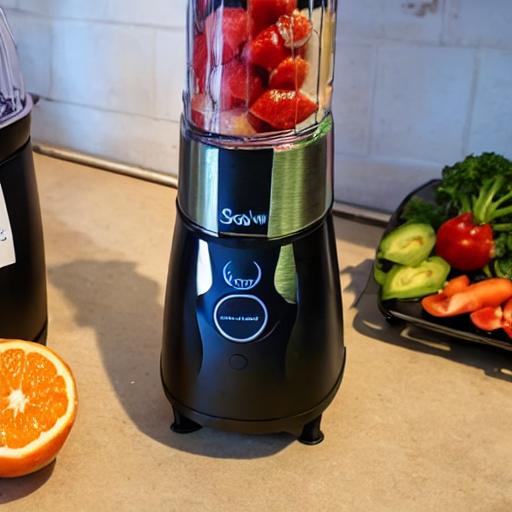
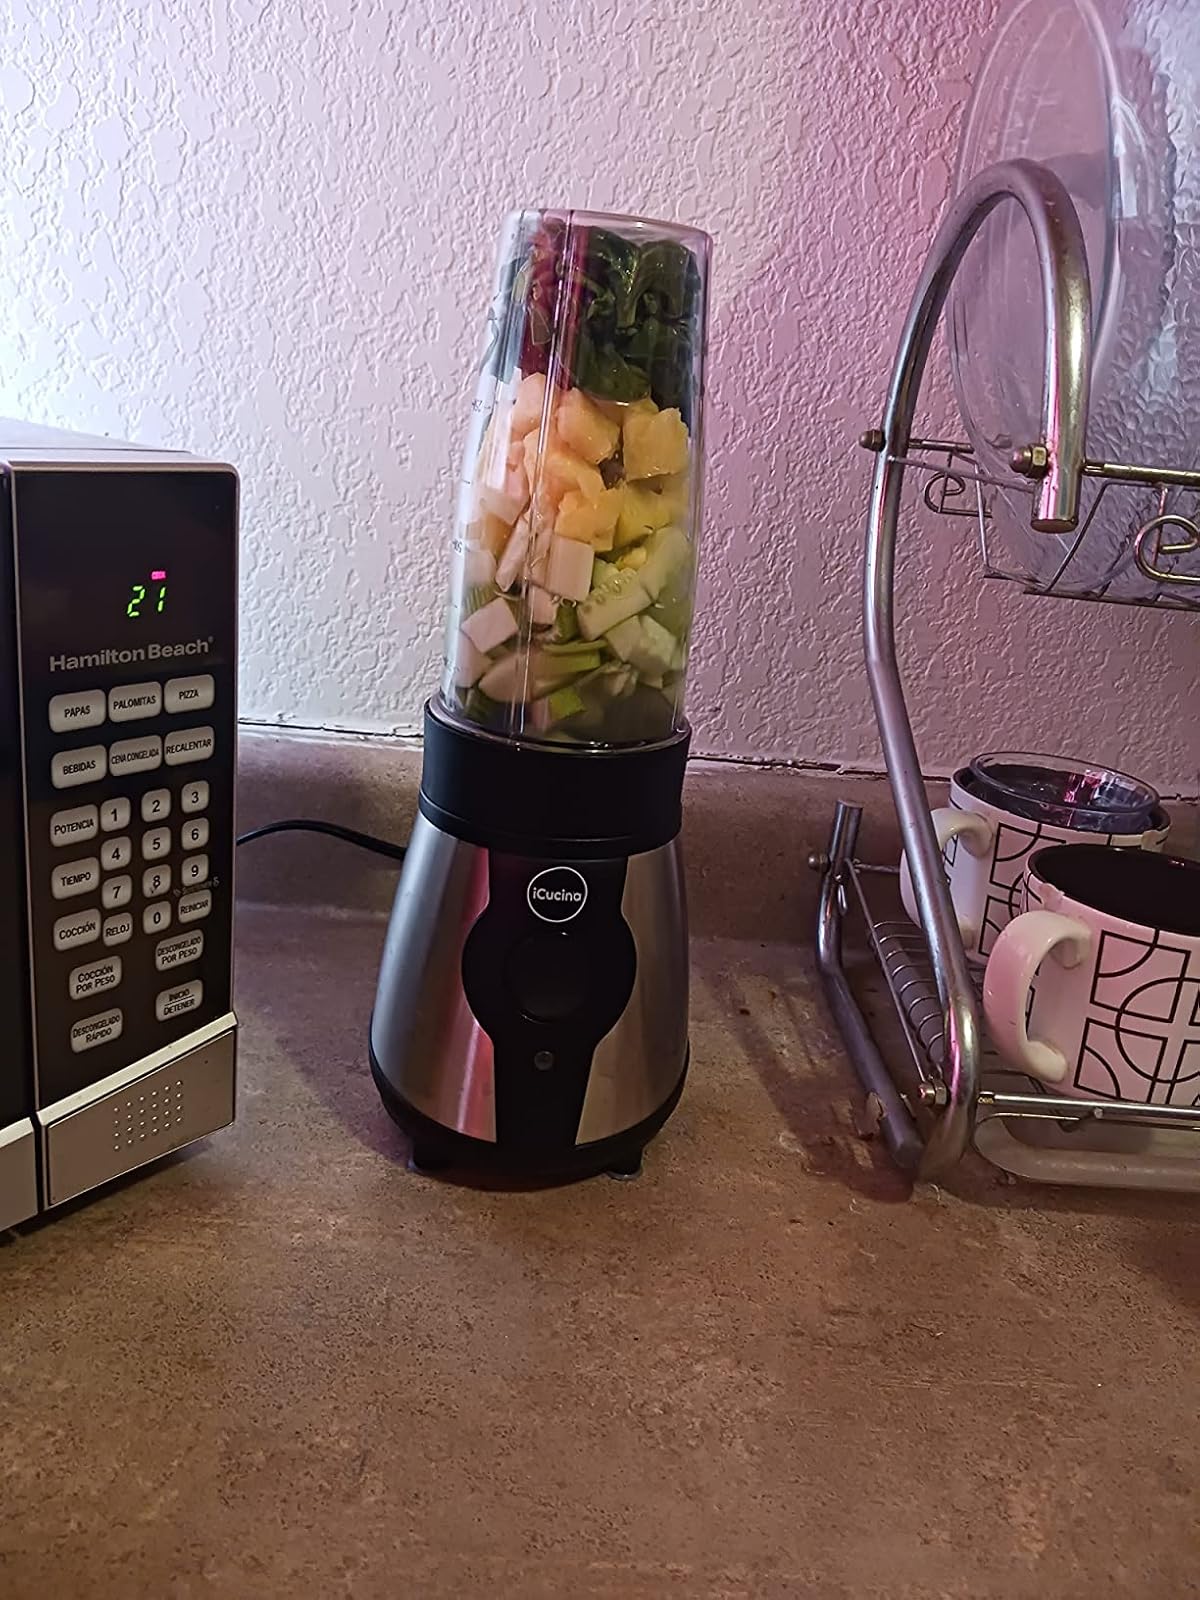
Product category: items_blender
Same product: no